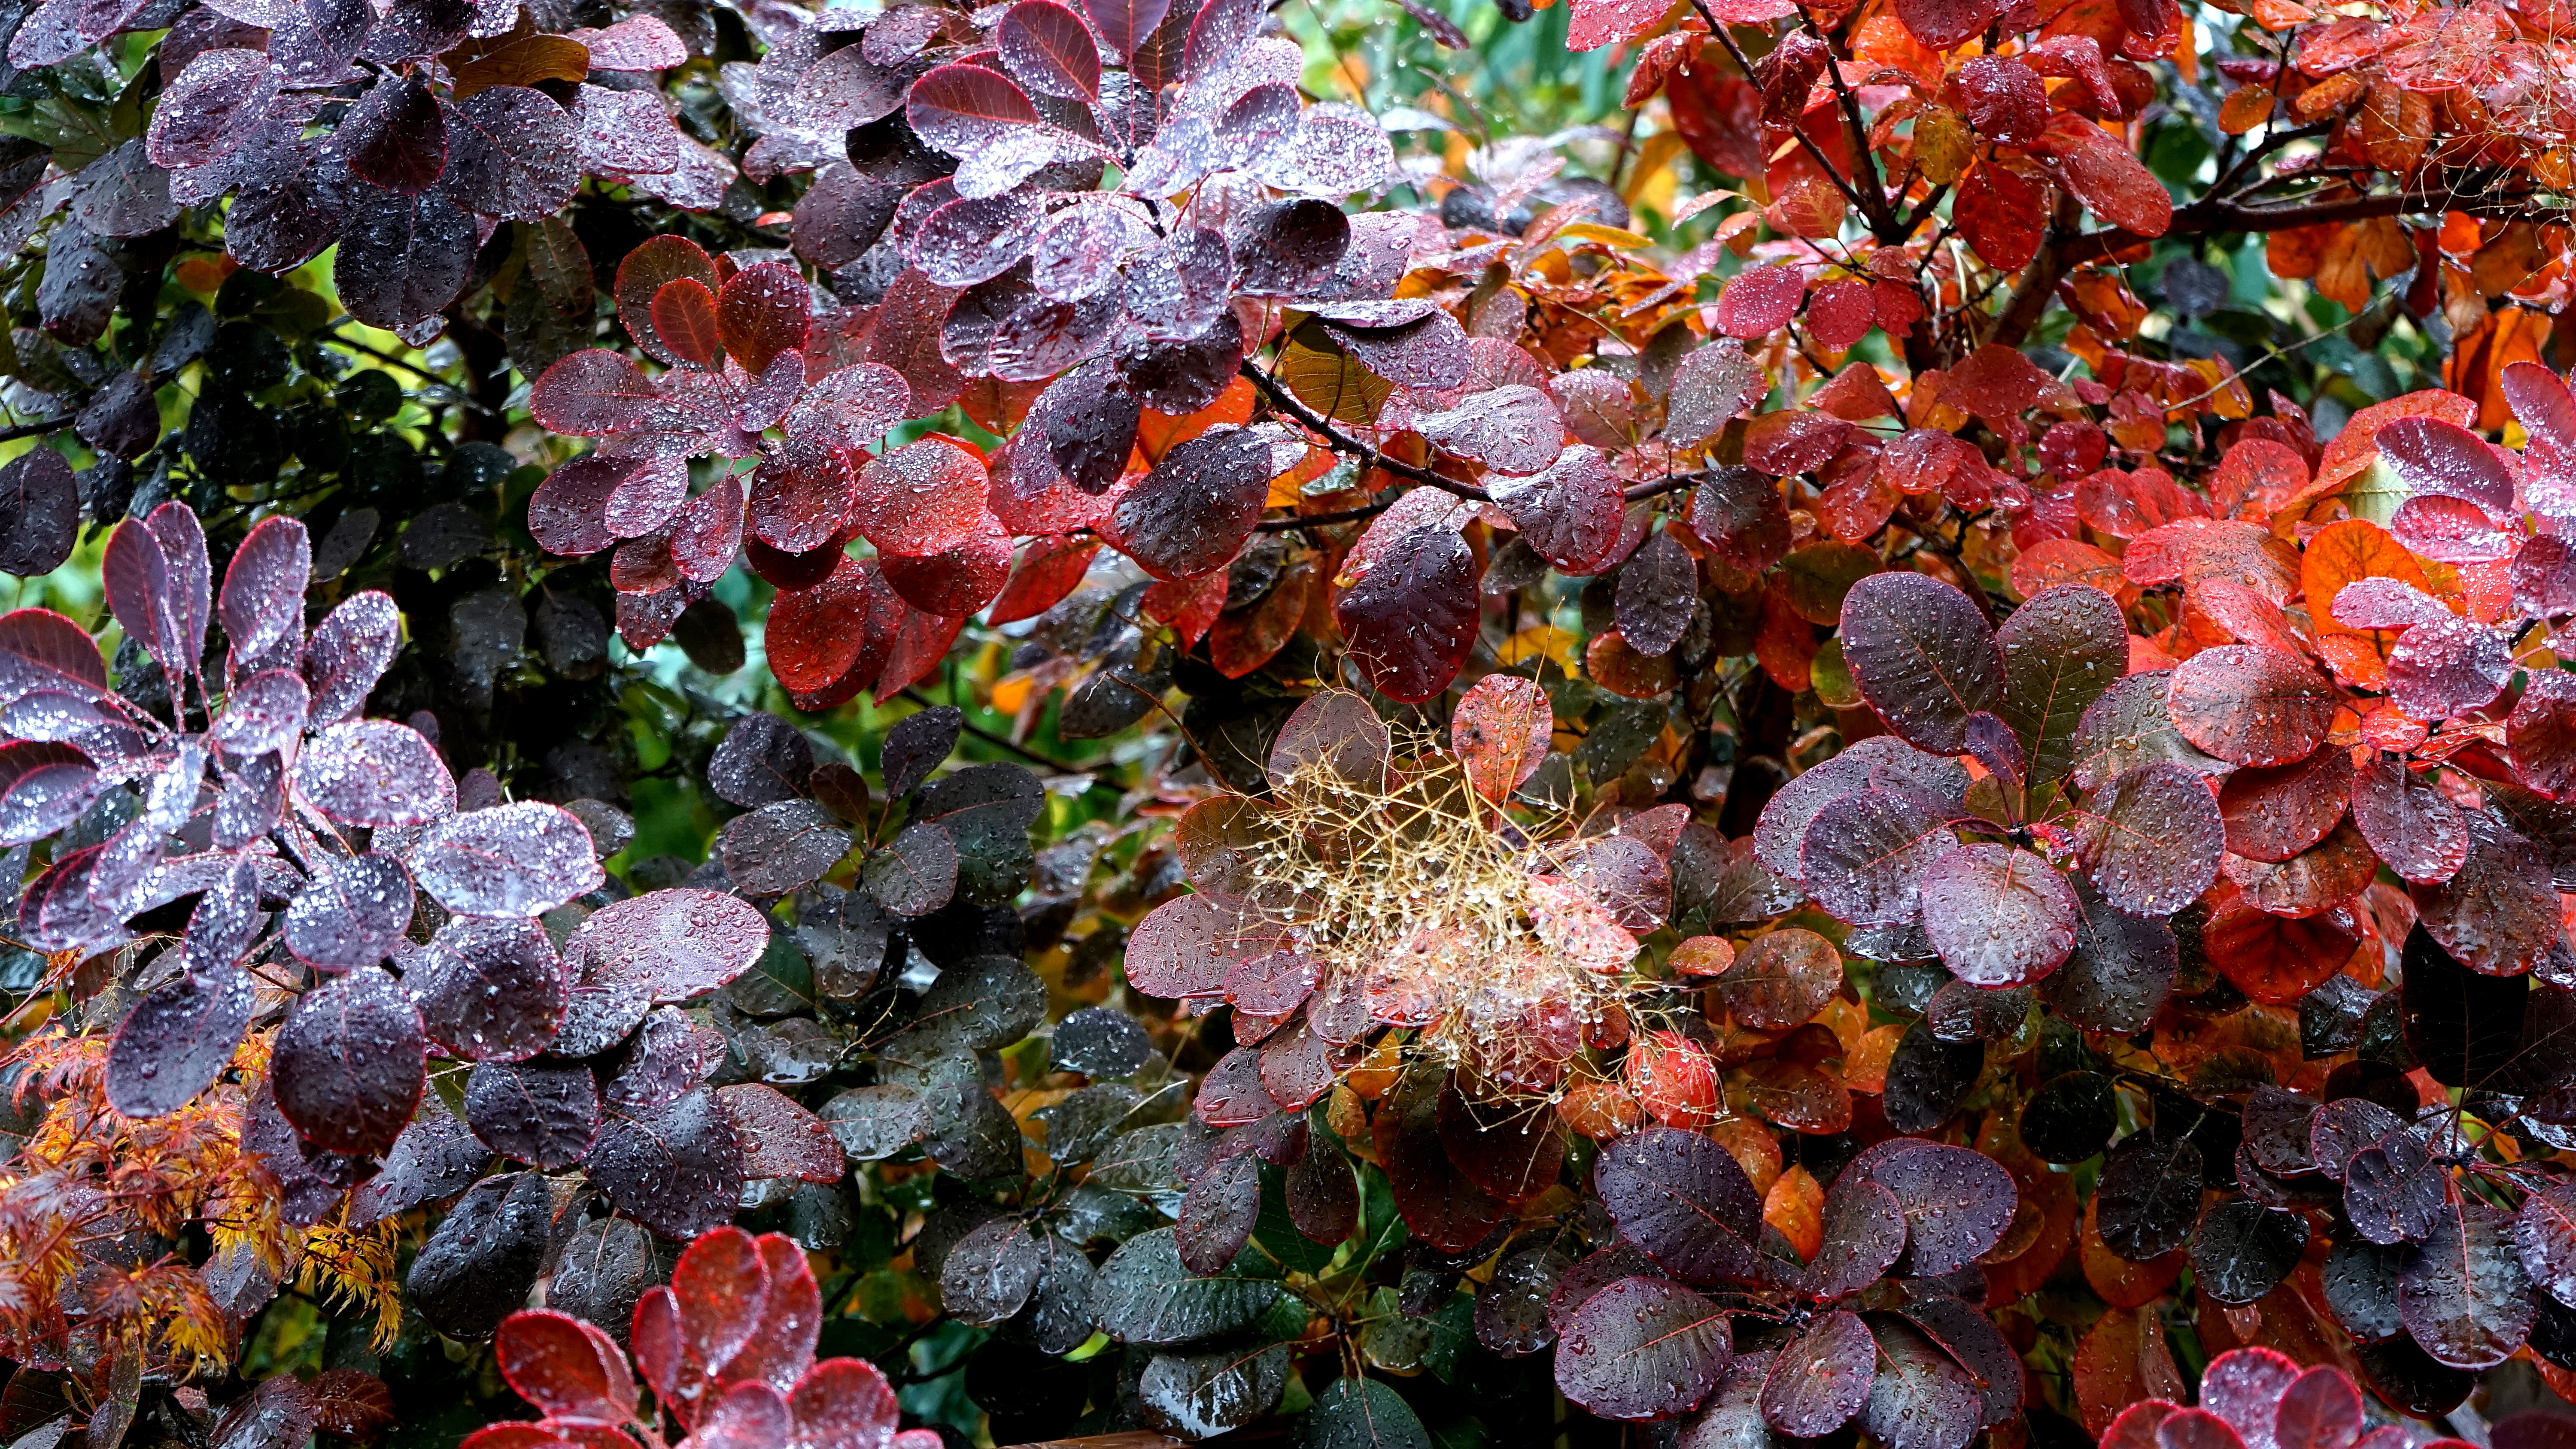
flower, plant, leaf, groundcover, flowering plant, spring, berberis, shrub, tree, barberry family, annual plant, subshrub, perennial plant, autumn